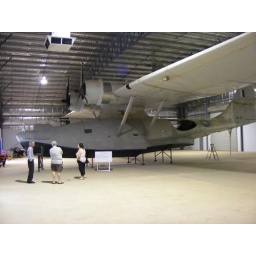
Catalina at Lake Bogo Flying boat museum in Victoria. Lake Bogo was a secret flying boat maintenance facility during WW2